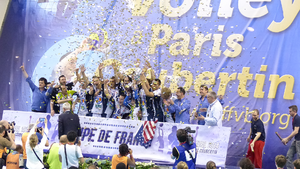
L'équipe du Tours Volley-Ball qui remporte la coupe de France 2013-2014 face au Paris Volley, au stade Pierre de Coubertin à Paris, le 05 avril 2014.
La Coupe de France masculine de volley-ball 2013-2014 est la 31ᵉ édition de la Coupe de France, compétition à élimination directe mettant aux prises des clubs de volley-ball affiliés à la Fédération française de volley-ball. La Coupe de France qualifie dorénavant pour la Challenge Cup.